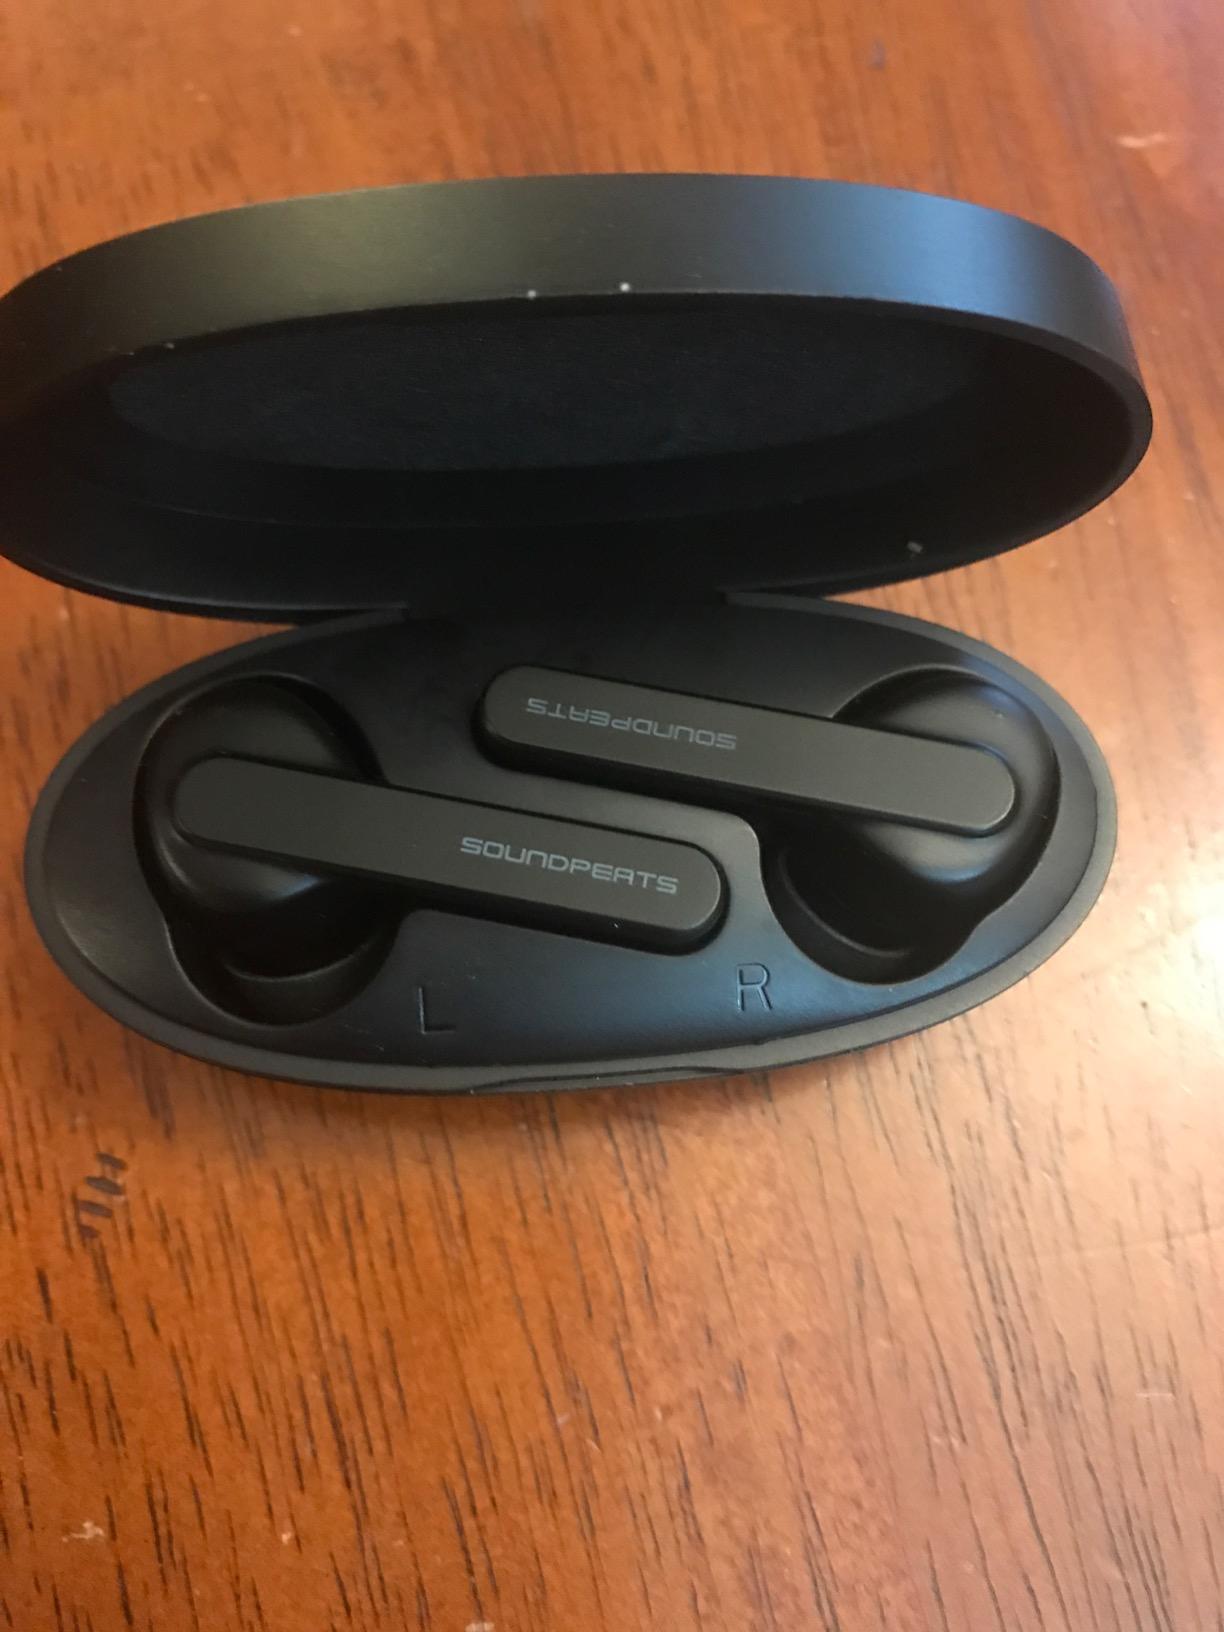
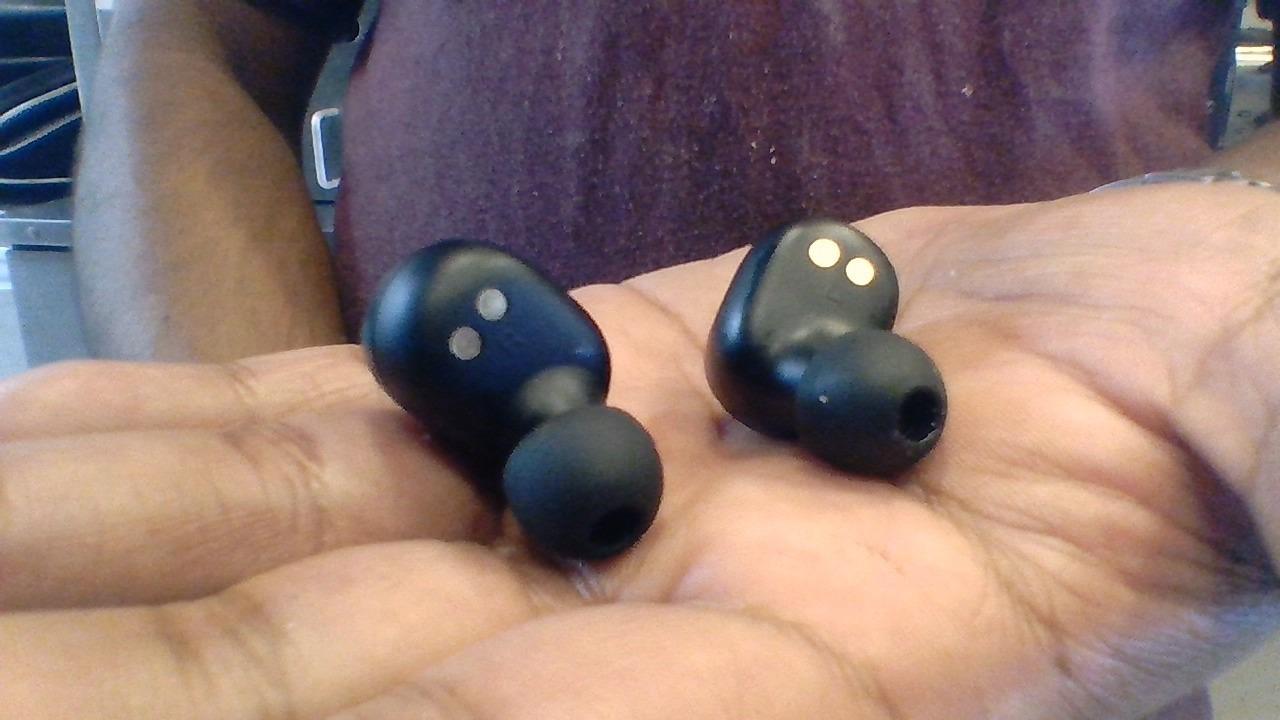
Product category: earbuds
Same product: no